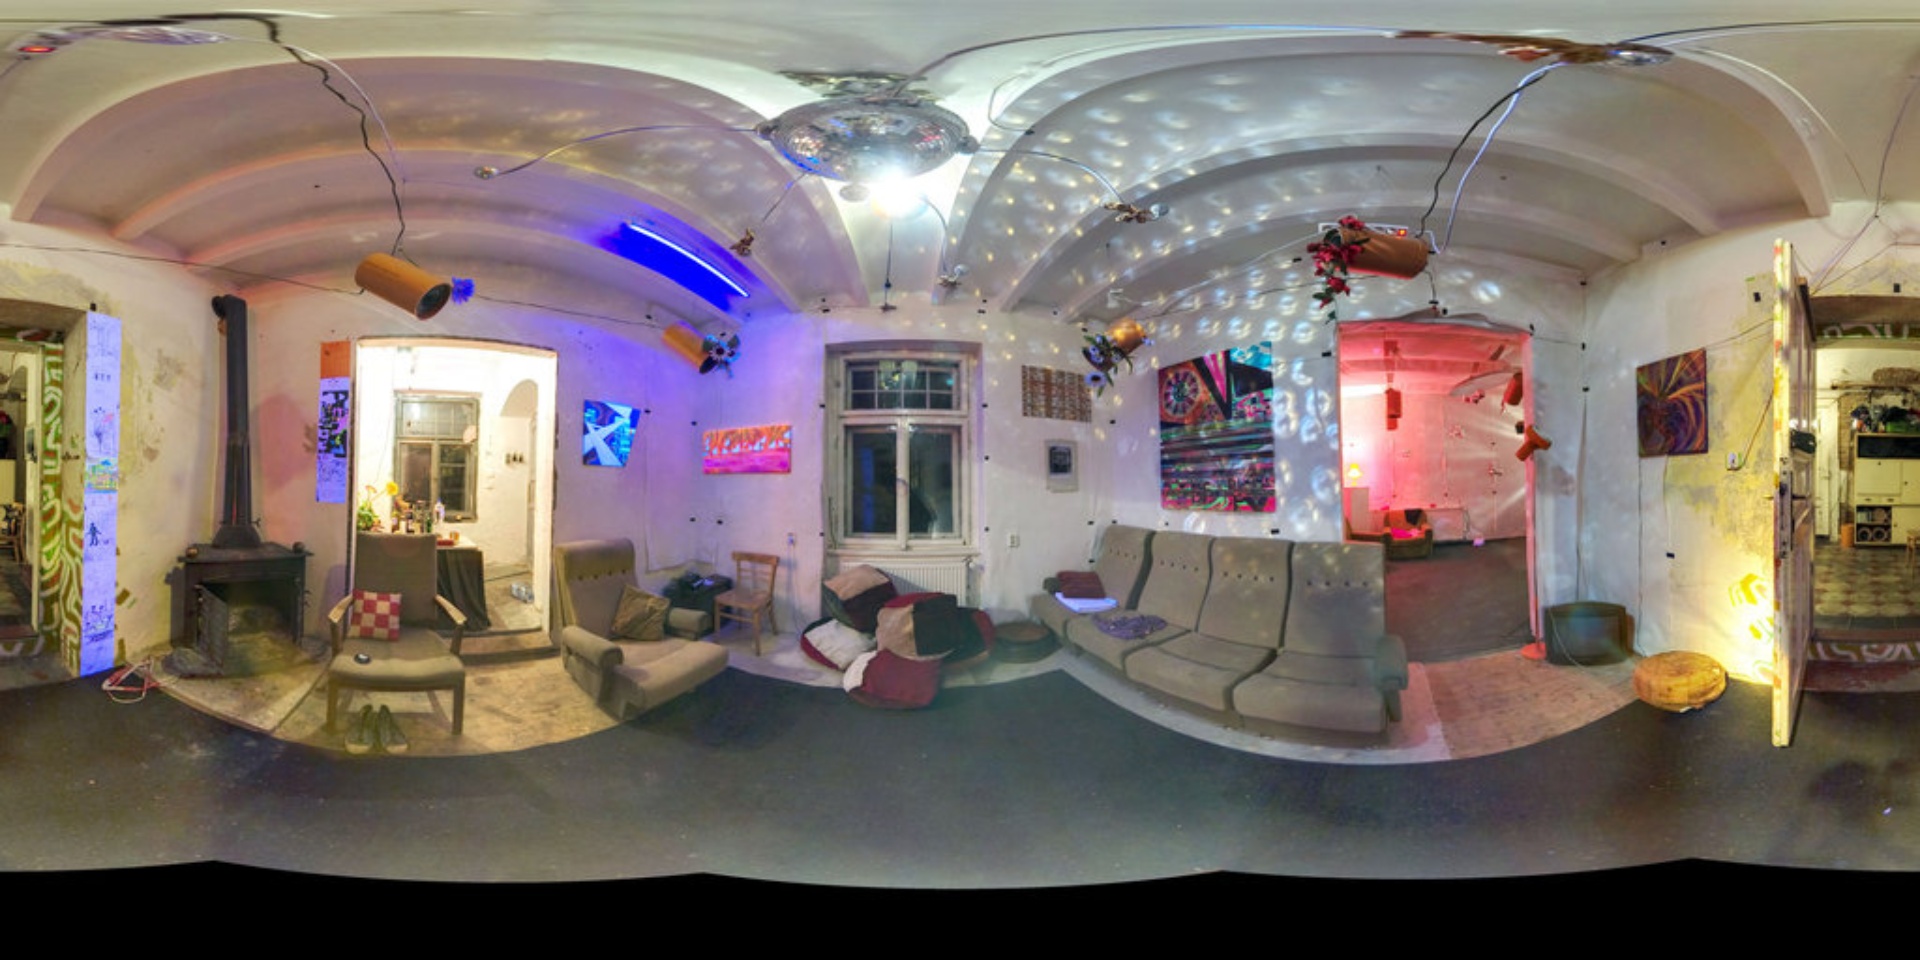
Referred object: the small wooden chair by the window

Referred object: the mirrored disco ball